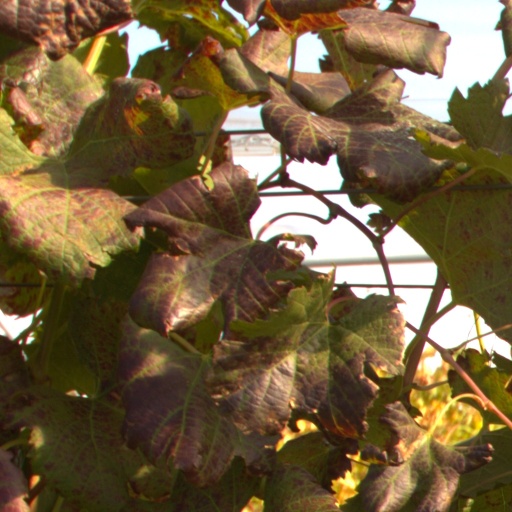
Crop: grape